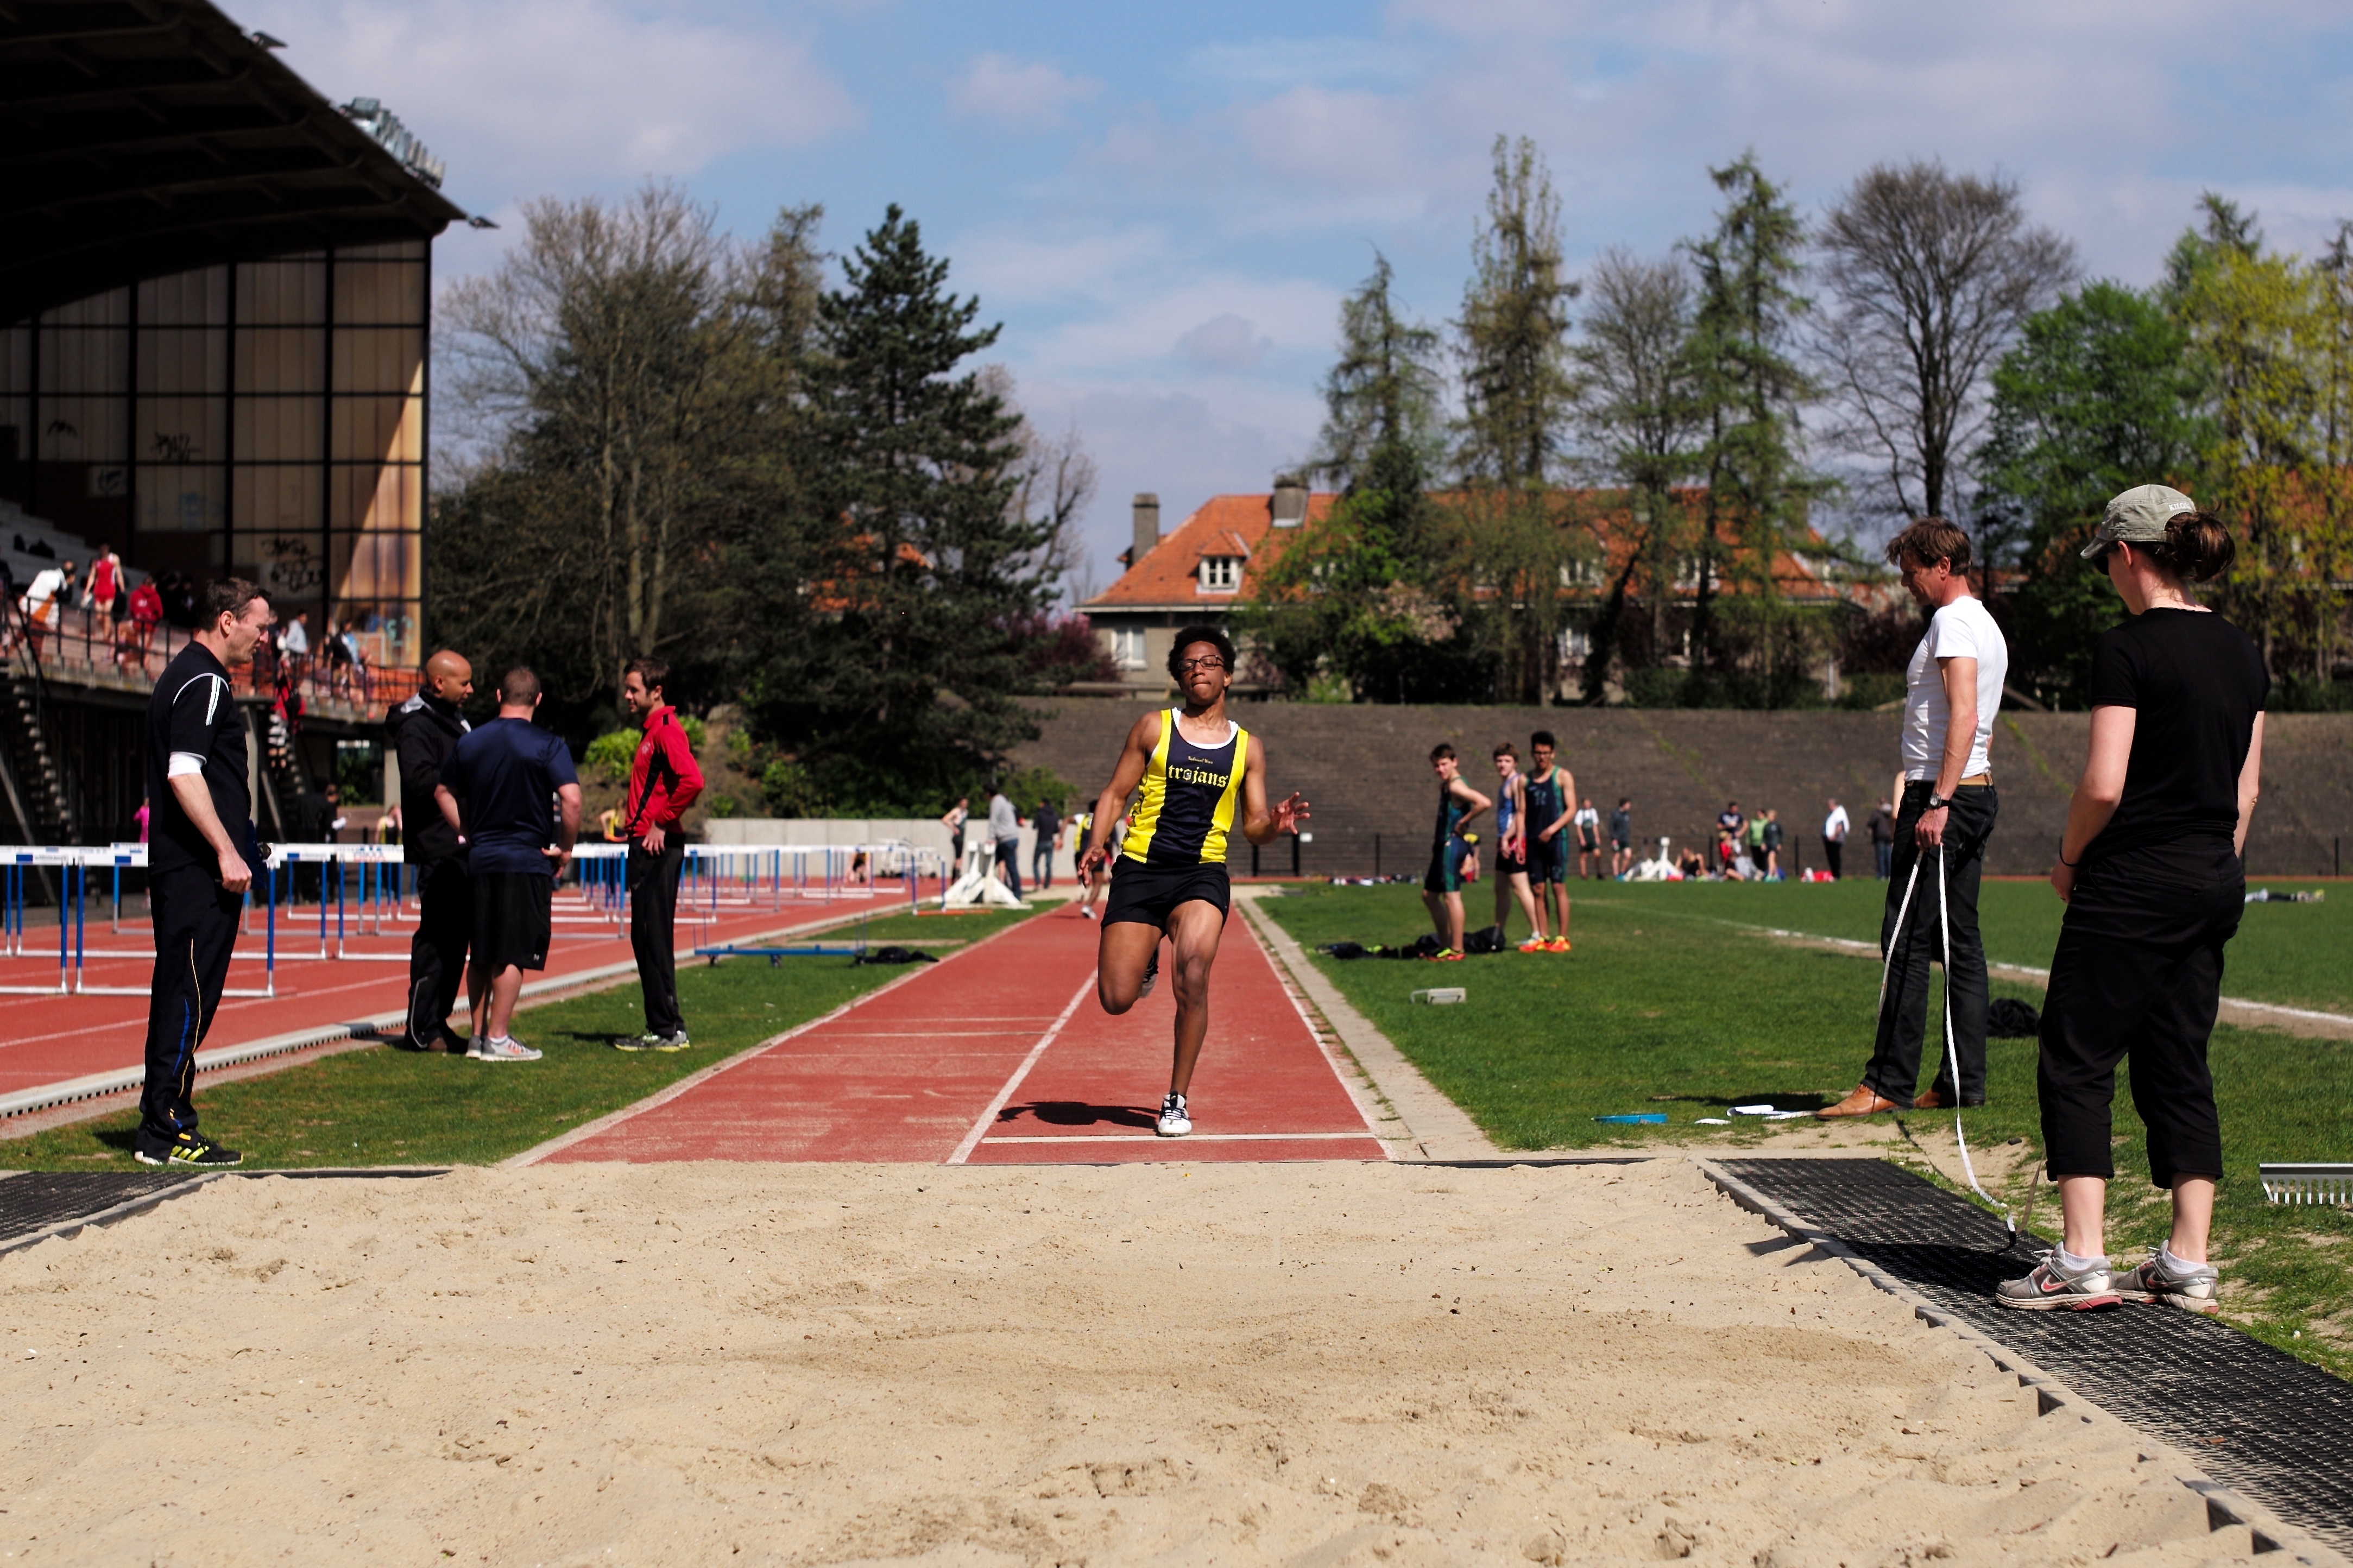
girl, track, sport, boy, running, run, jump, runner, ash, long, competition, sports, highschool, varsity, athletics, meet, sprint, trackfield, human action, endurance sports, track and field athletics